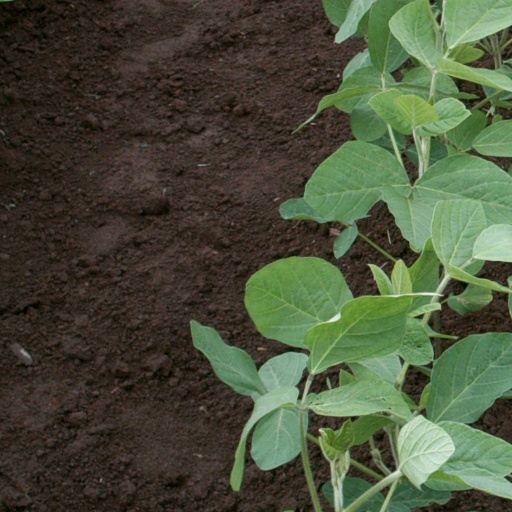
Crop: soybean